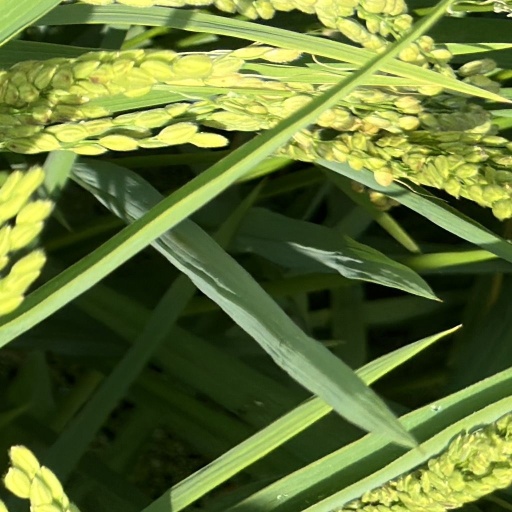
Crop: rice